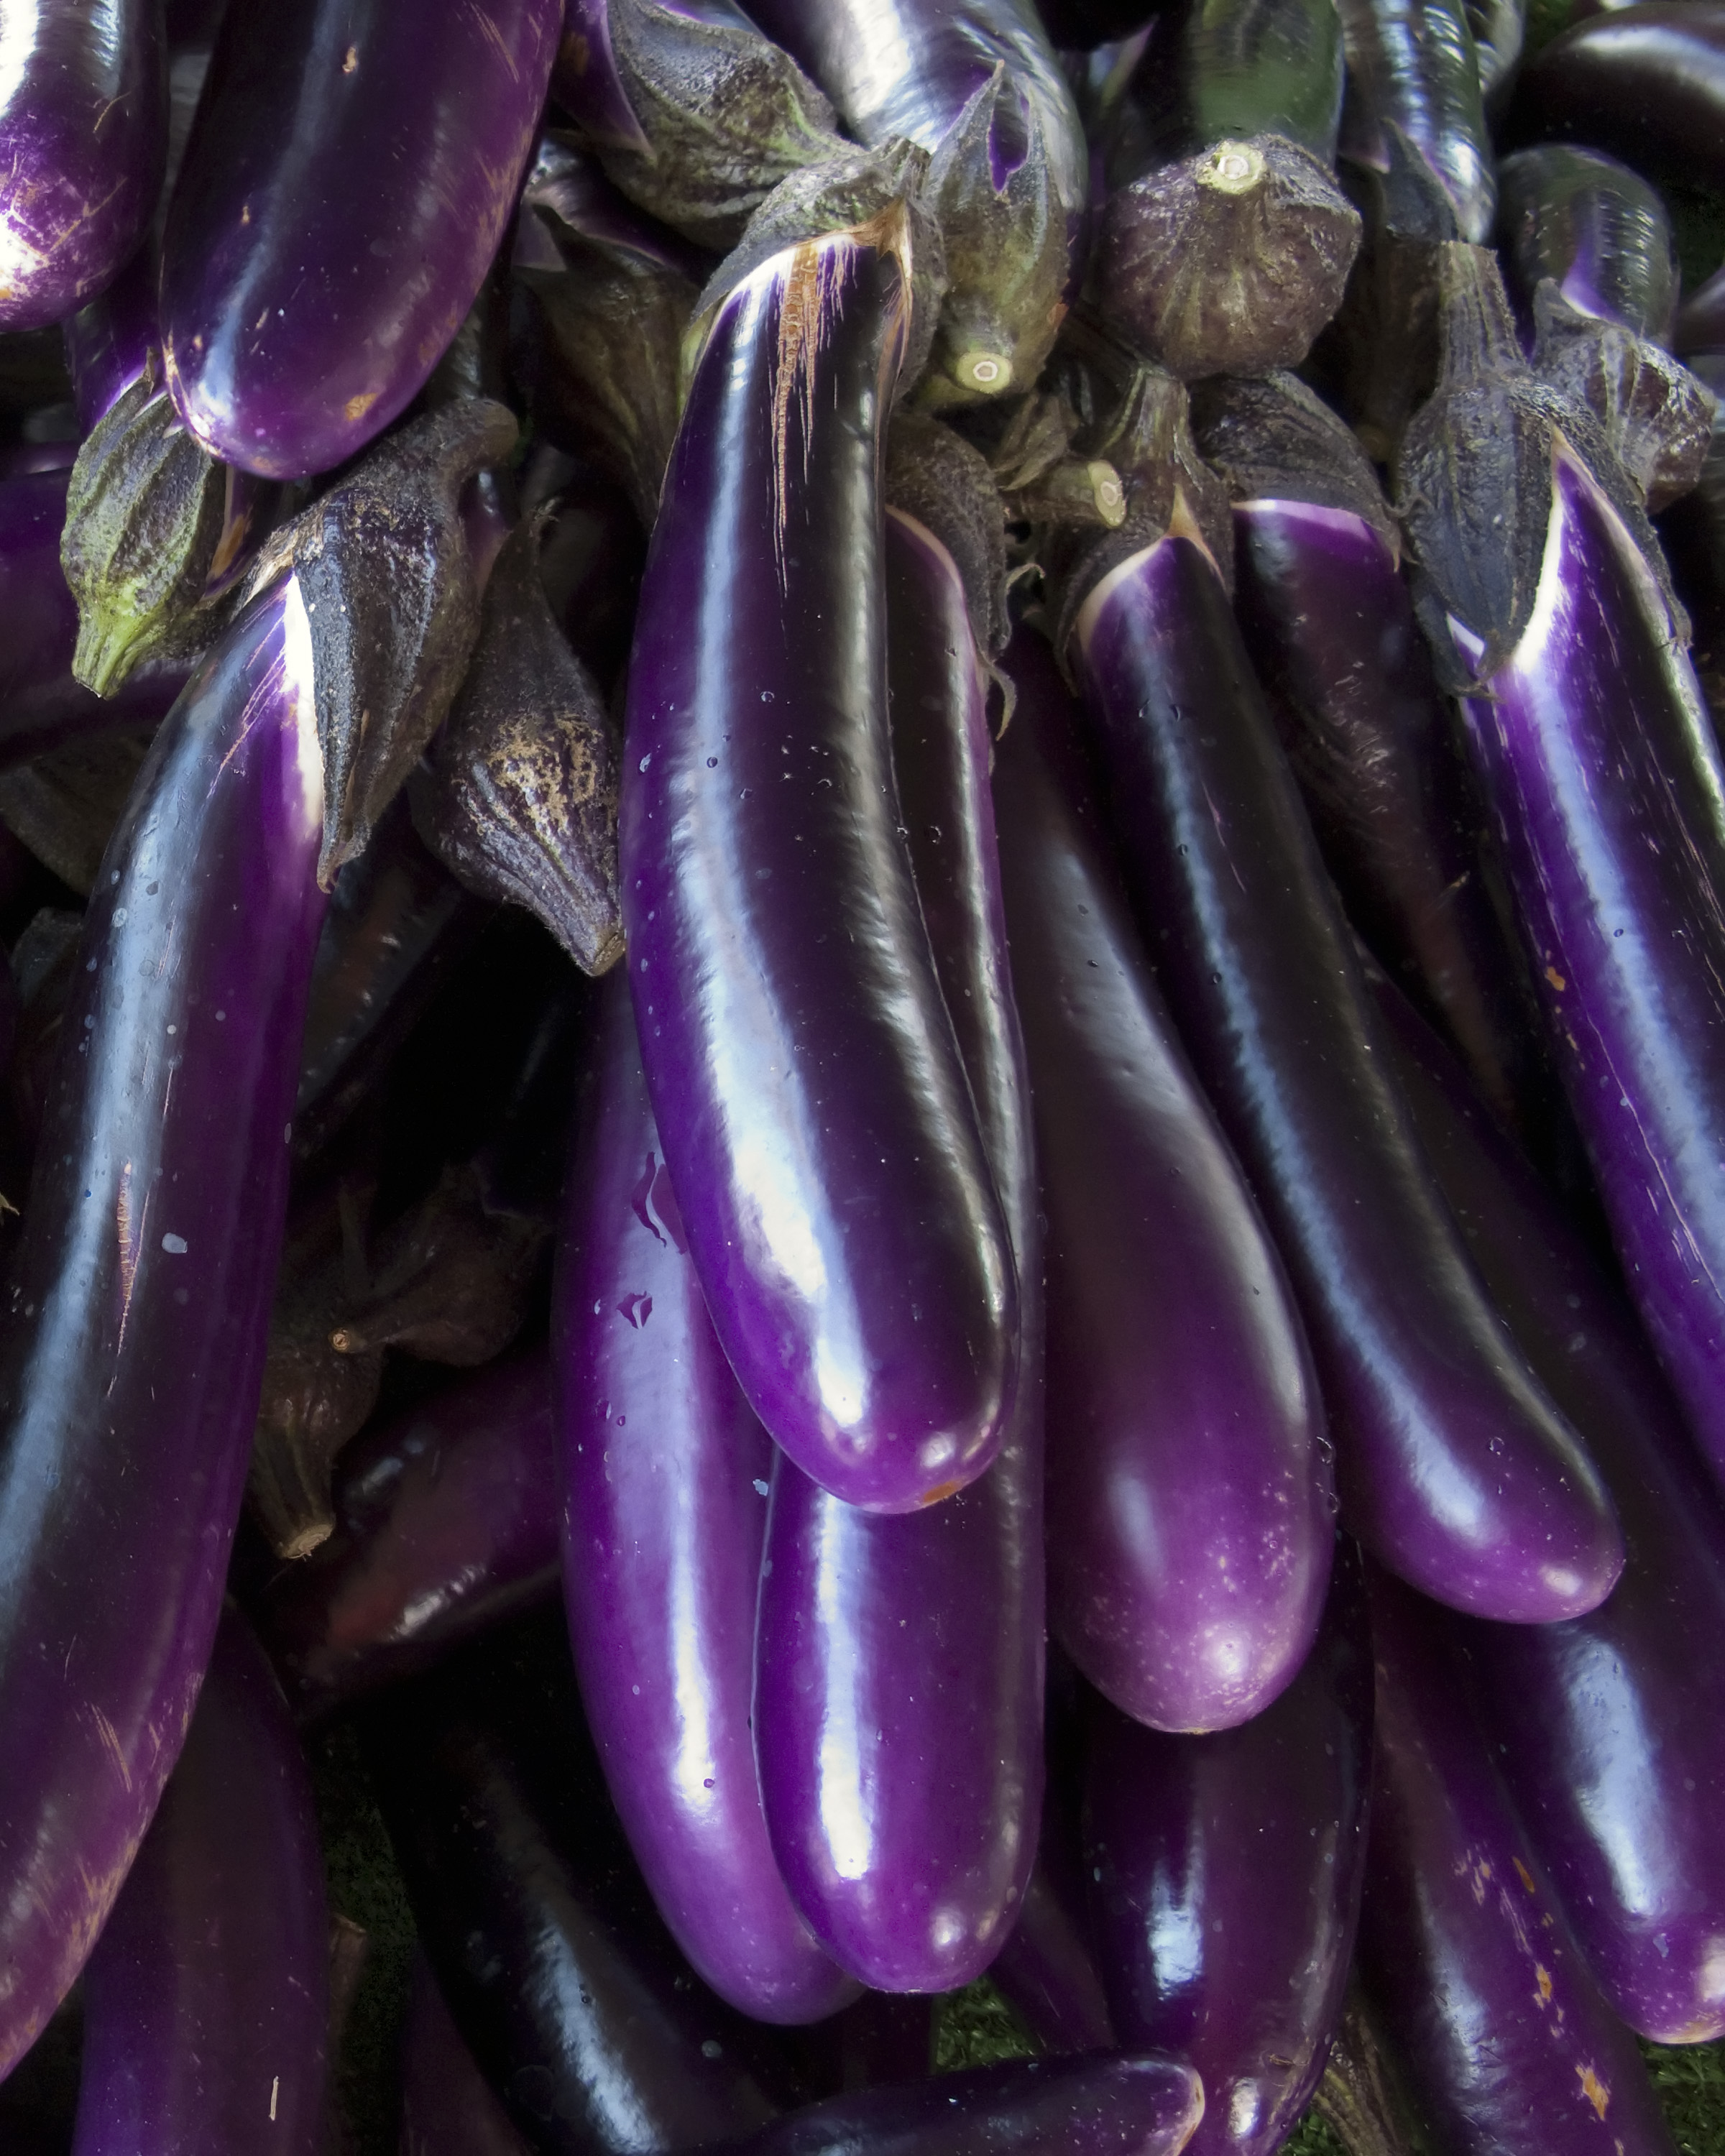
plant, flower, purple, food, produce, vegetable, aubergine, farmersmarket, eggplant, sacramento, flowering plant, land plant